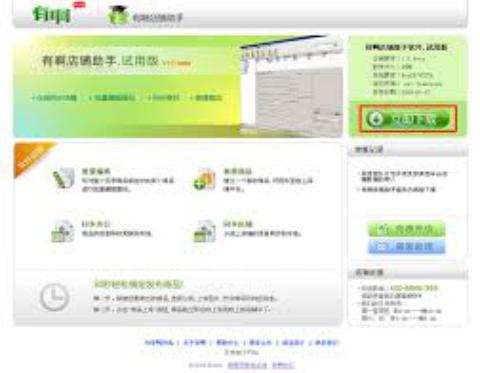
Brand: BaDuYoua
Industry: Others